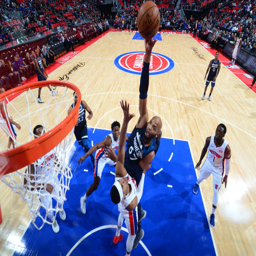
# shoots the ball against sports team .